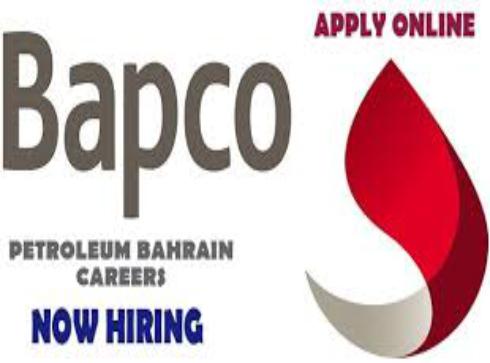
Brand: Bapco
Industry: Others